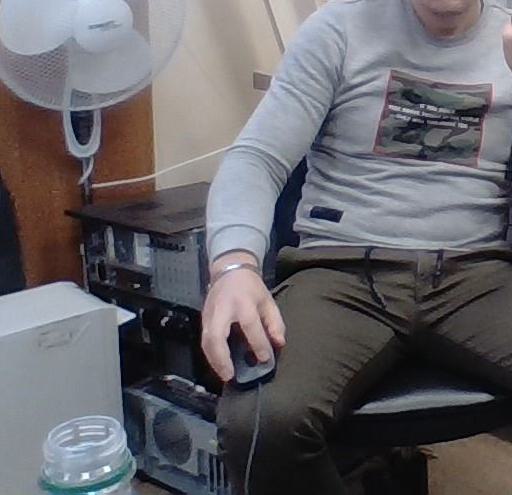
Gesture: no_gesture